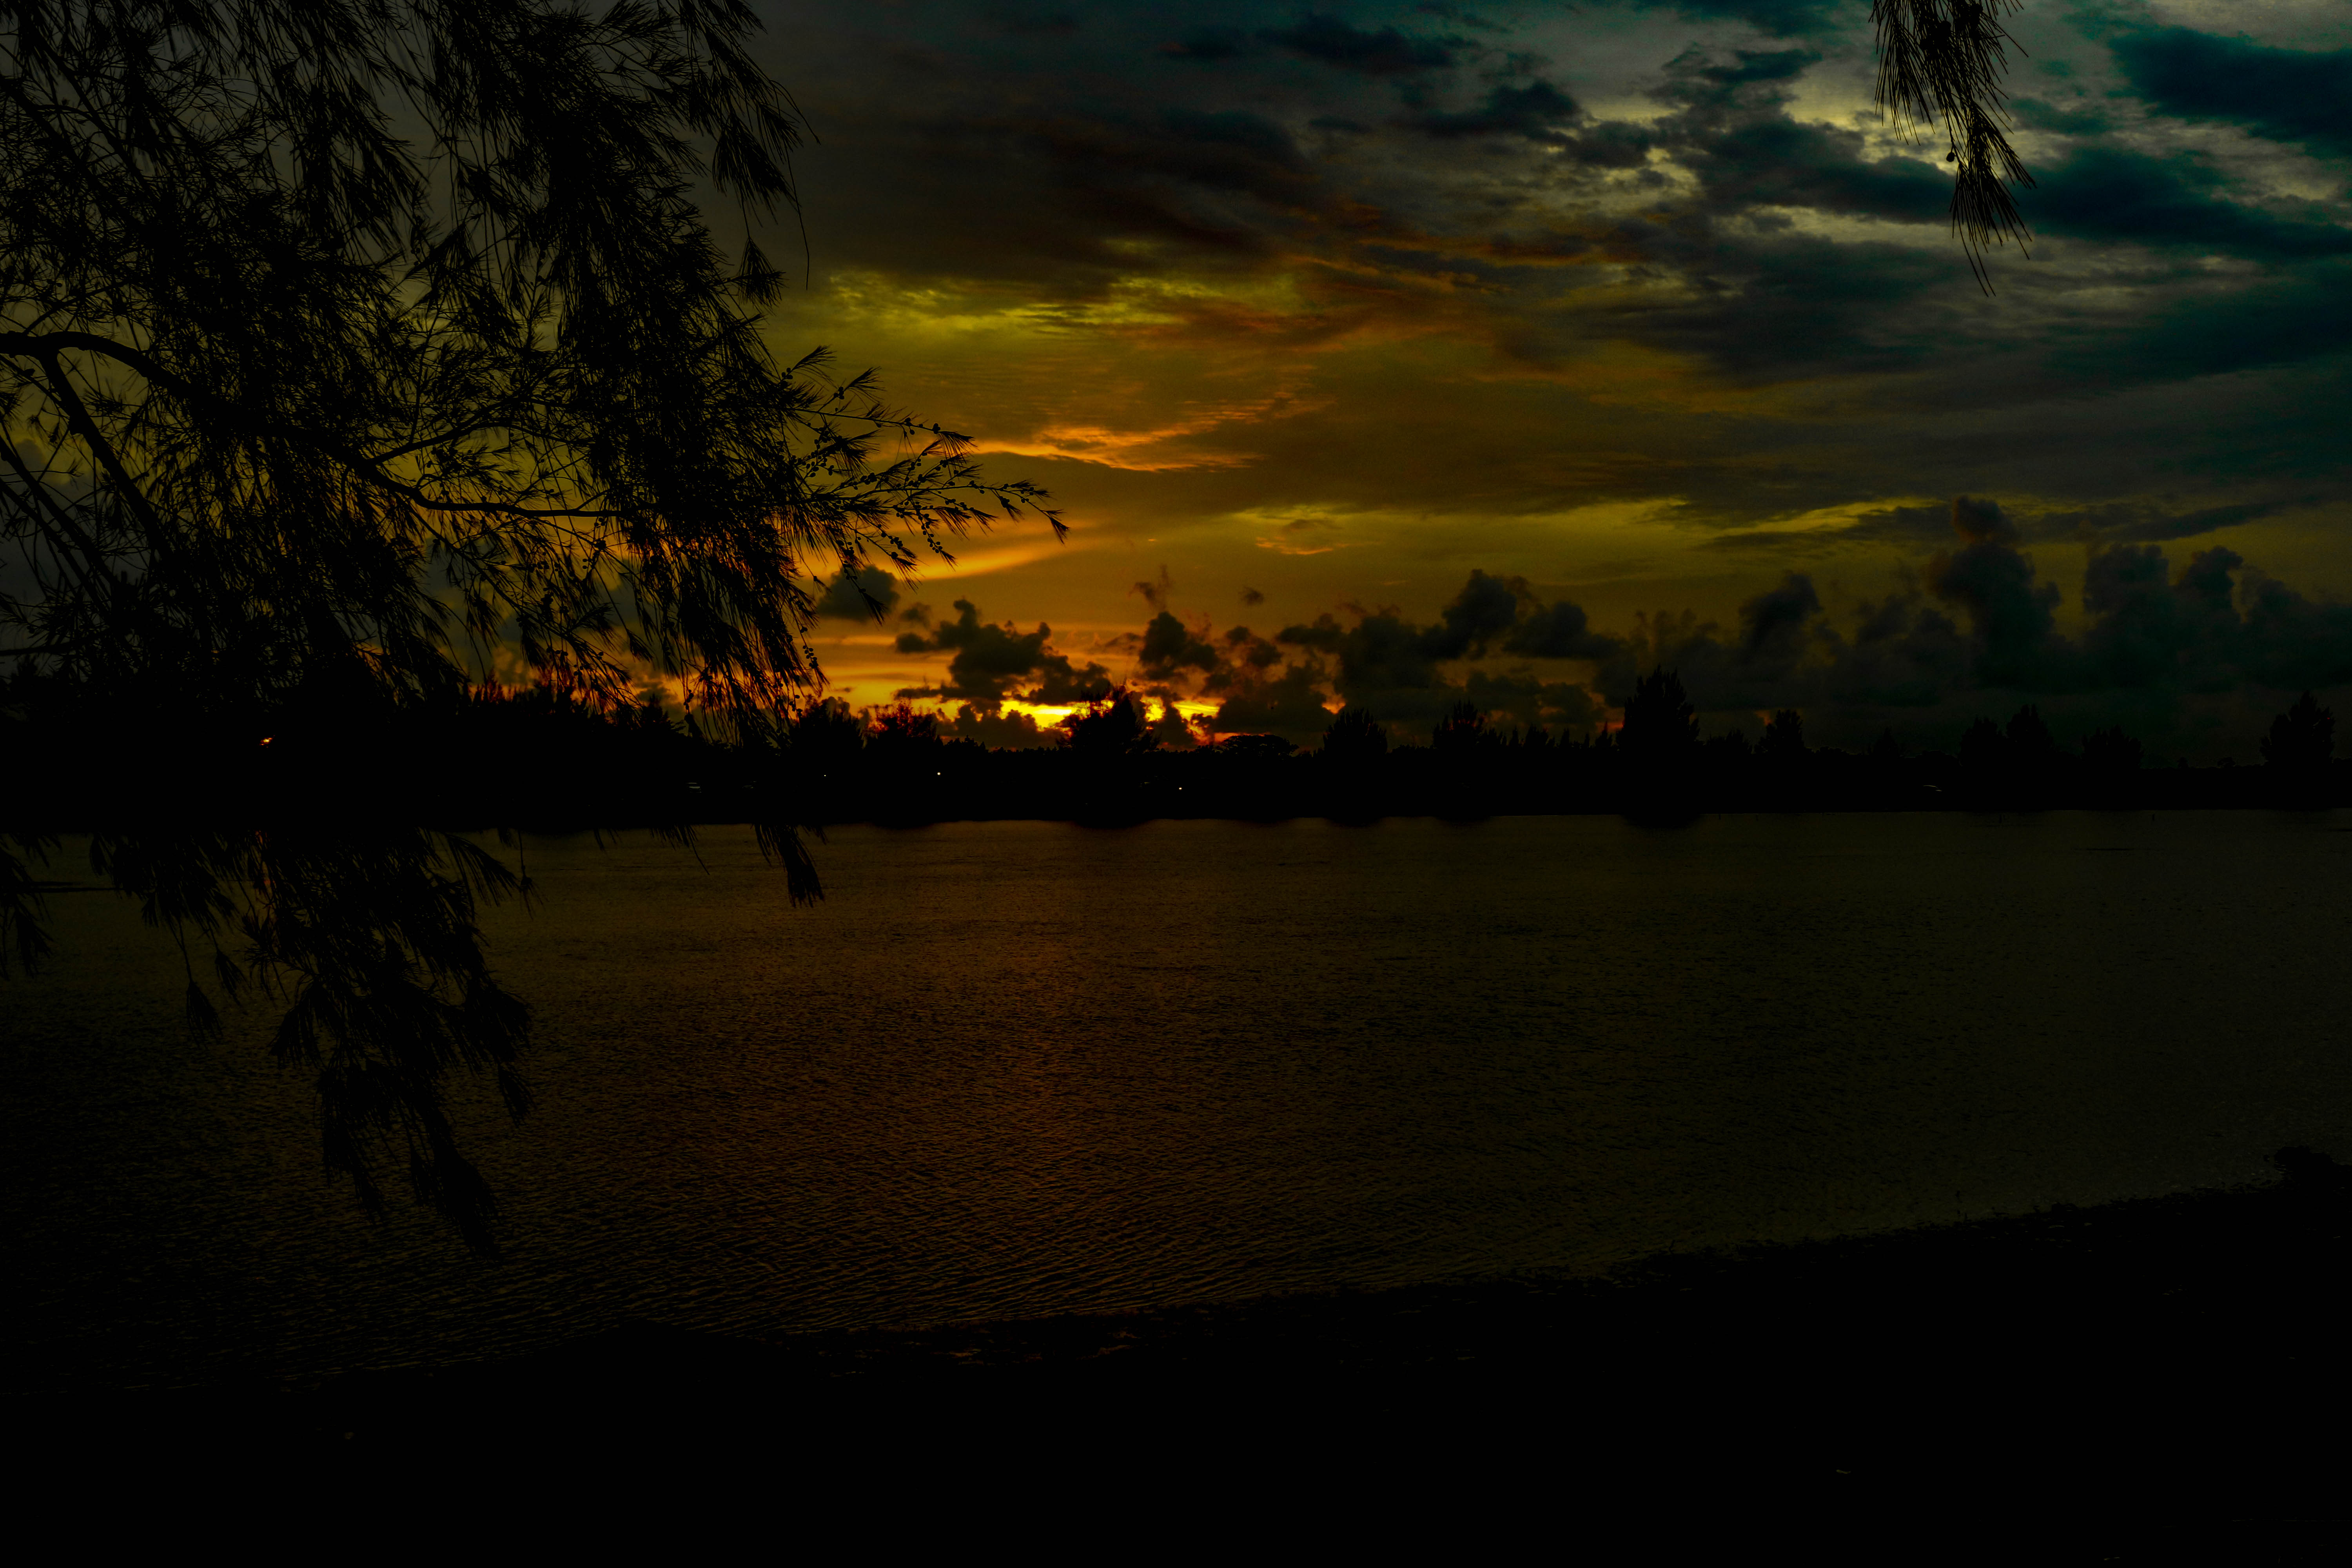
sunset, leaves, trees, sky, nature, cloud, horizon, afterglow, dusk, water, evening, sunrise, natural landscape, tree, morning, atmosphere, lake, reflection, calm, red sky at morning, river, dawn, sunlight, landscape, darkness, photography, sun, sea, bank, tropics, night, cumulus, branch, reservoir, plant, ocean, meteorological phenomenon, sound